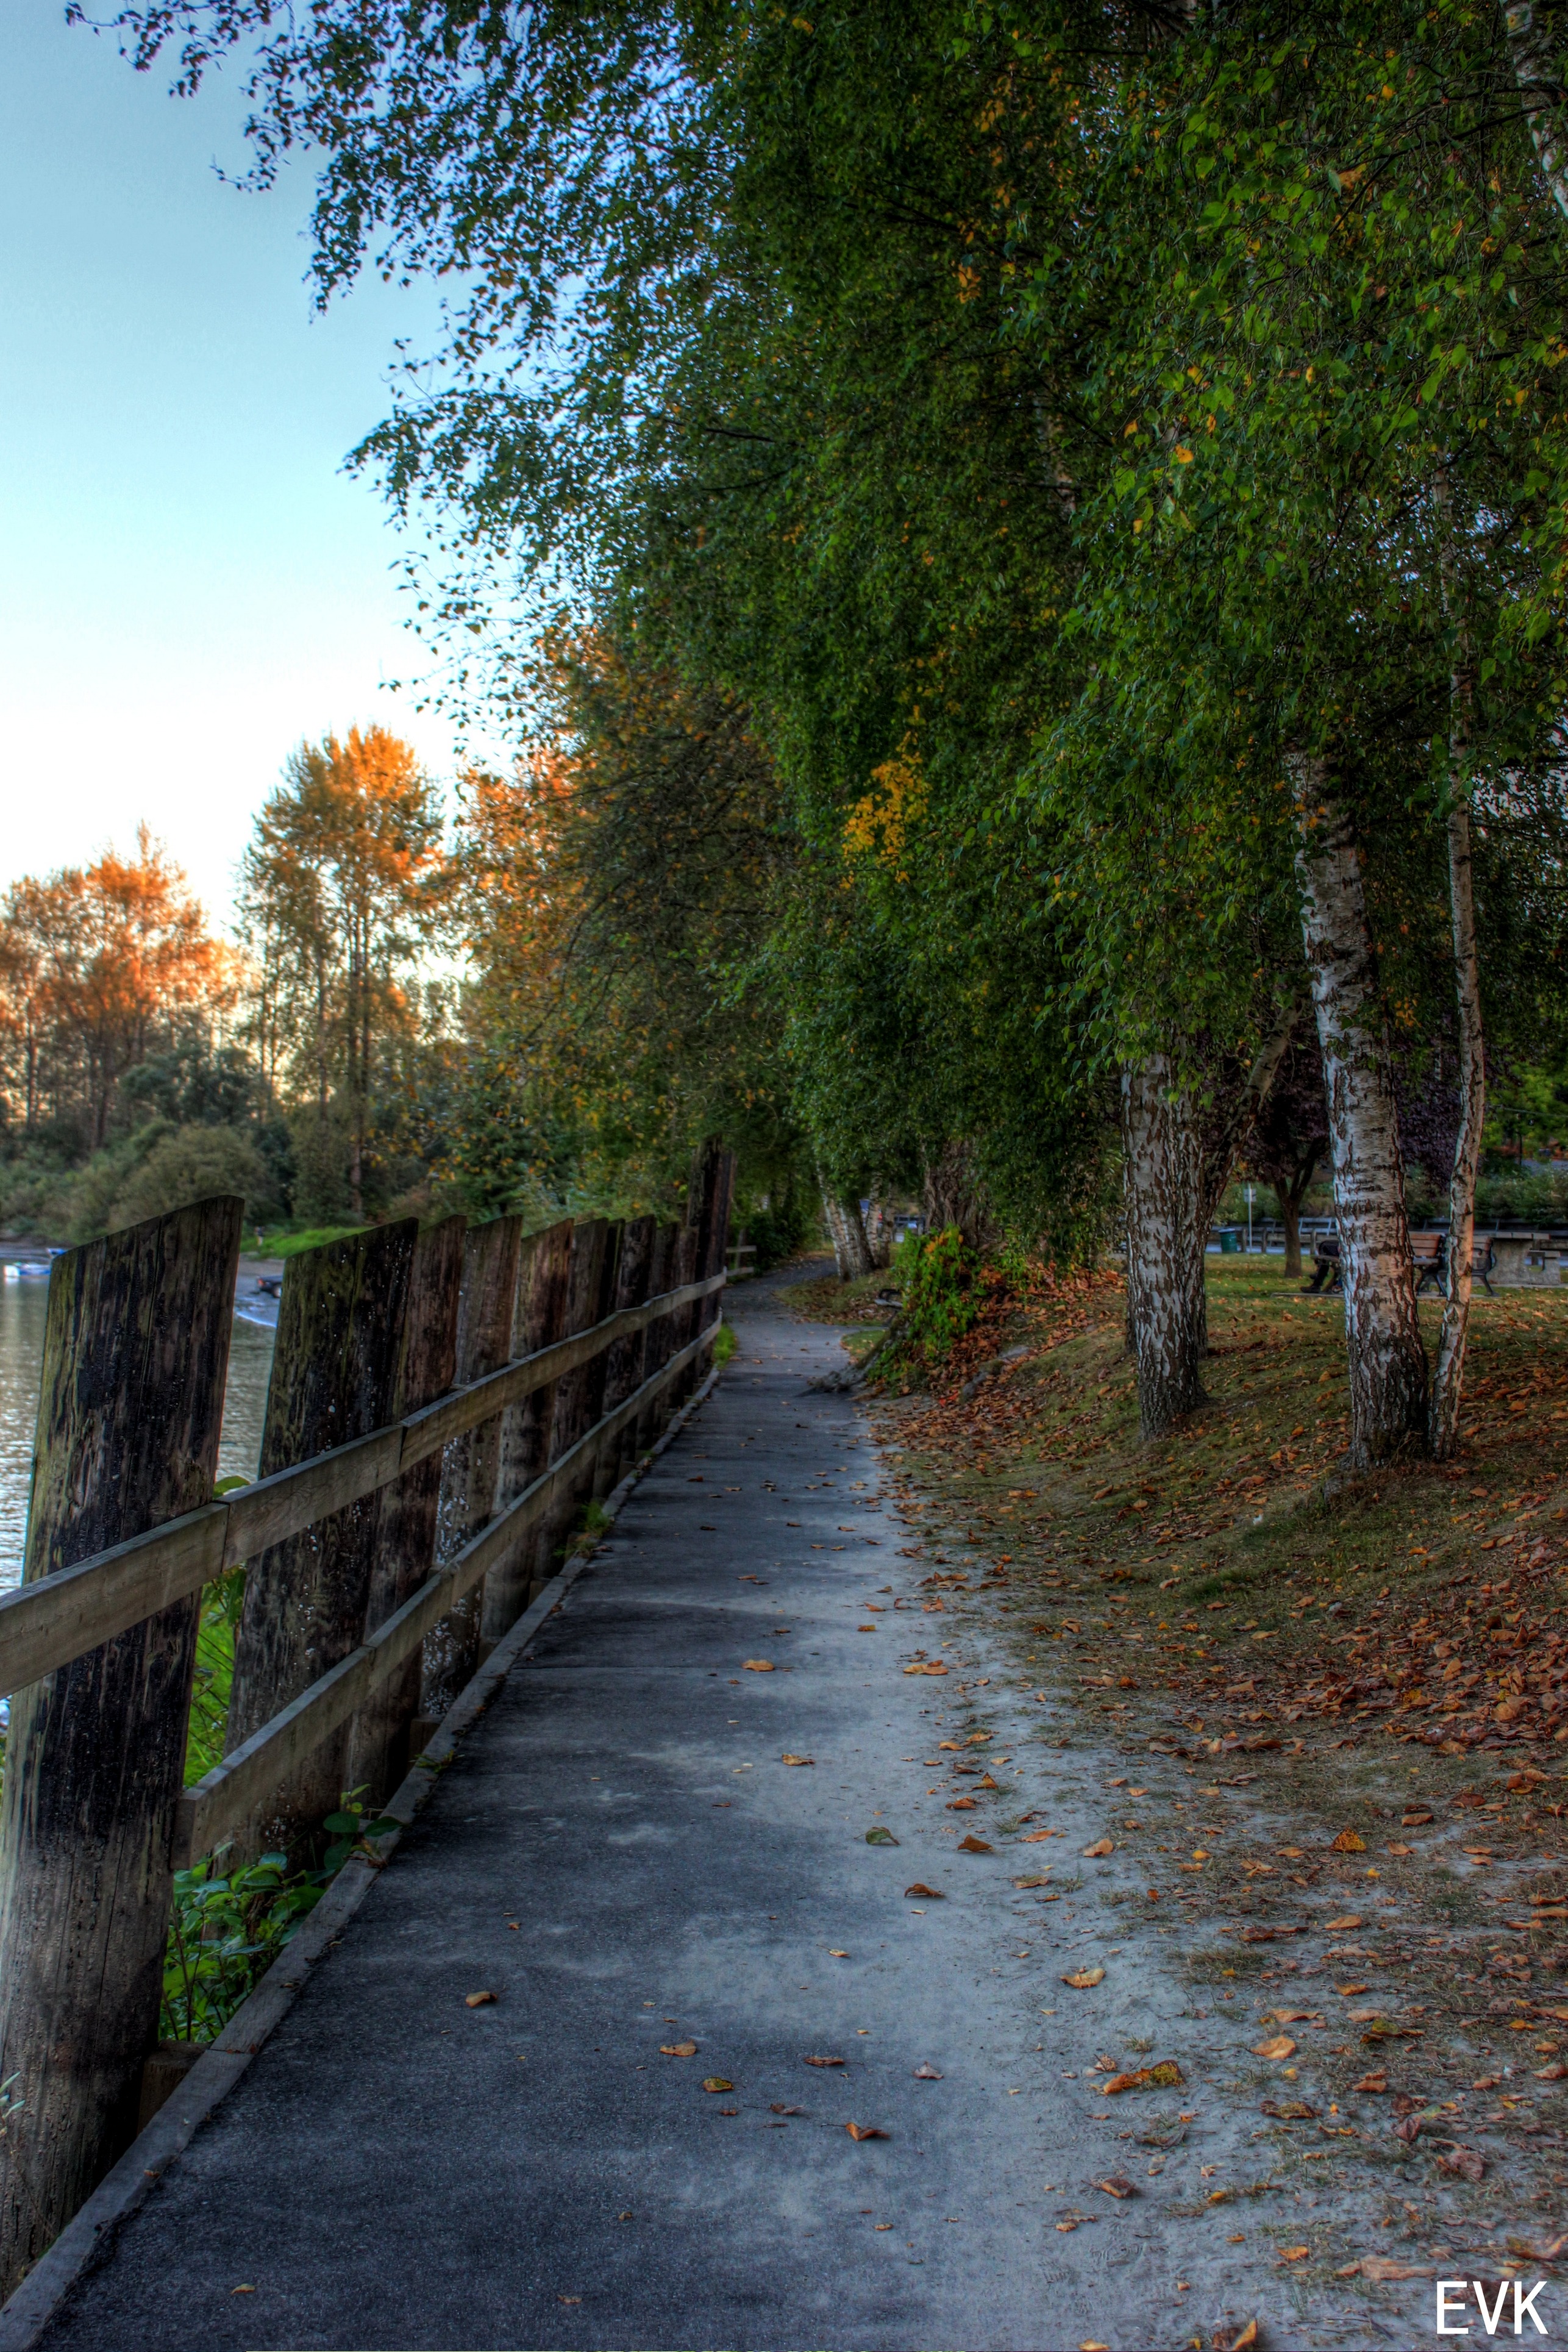
tree, nature, trail, sunlight, morning, leaf, fall, river, walkway, foliage, autumn, flora, season, waterway, fort, woodland, langley, rural area, woody plant